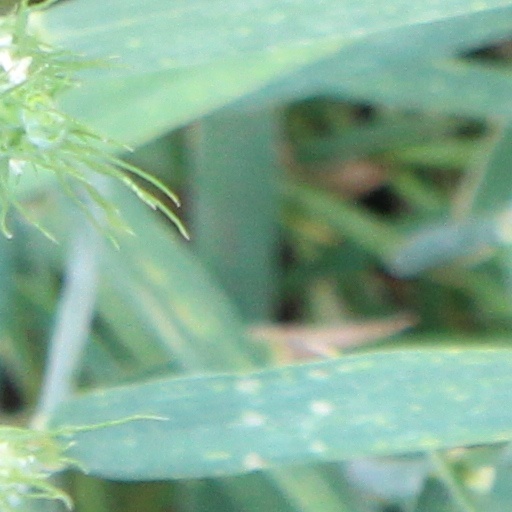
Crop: wheat